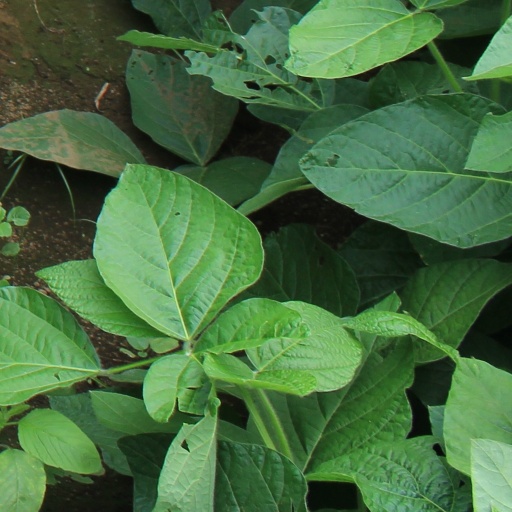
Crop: soybean